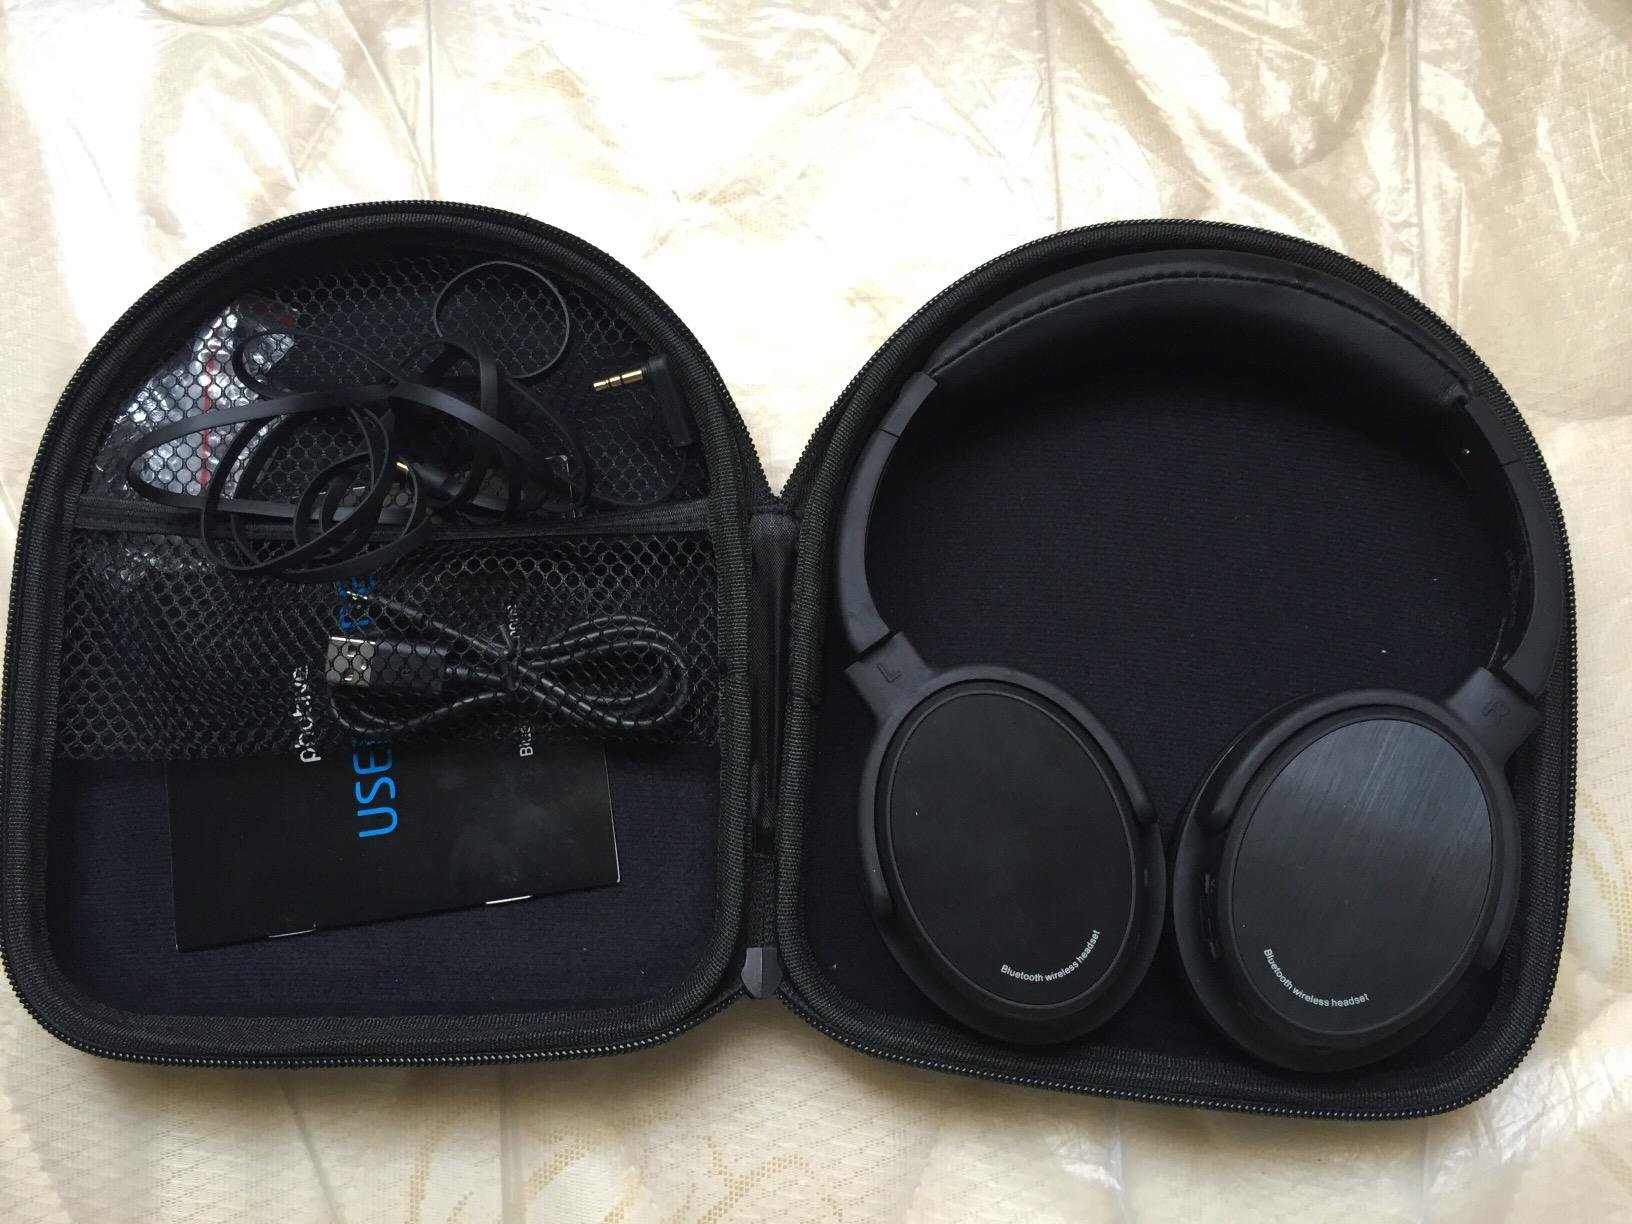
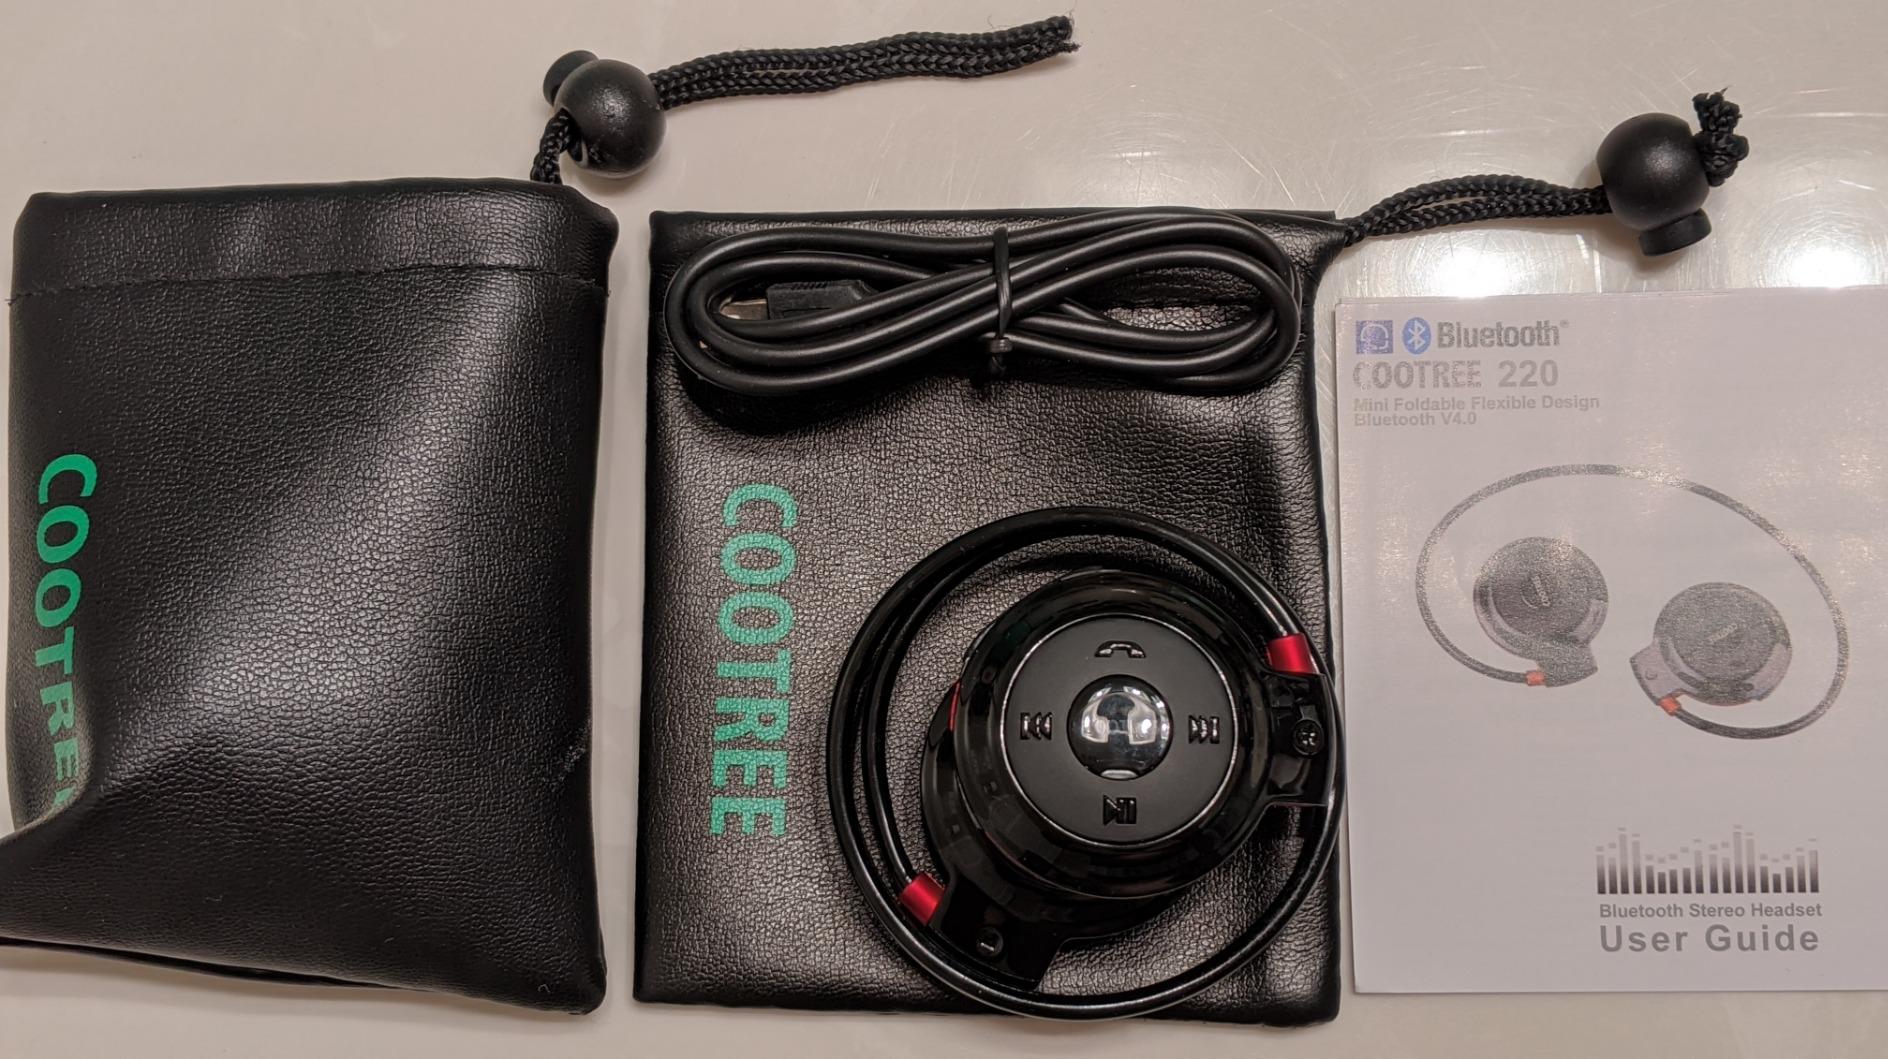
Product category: headphones
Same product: no